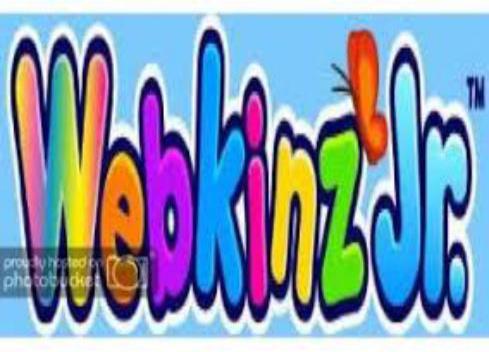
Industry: Leisure